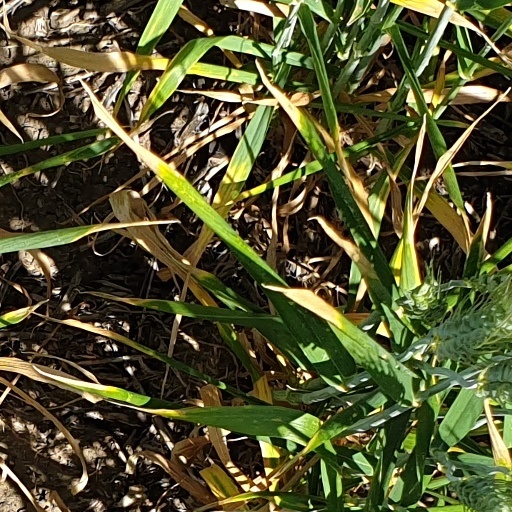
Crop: wheat